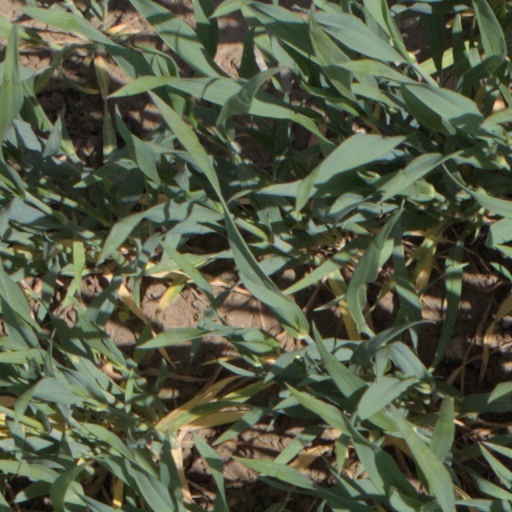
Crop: wheat